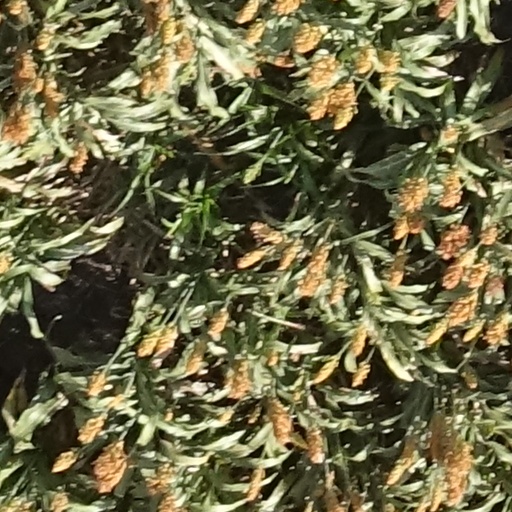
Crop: sorghum